The Snow Queen

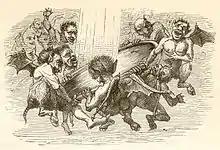
Vilhelm Pedersen illustration.

The devil, in the form of a troll, has made a magic mirror that distorts the appearance of everything that it reflects. The mirror does not reflect the good and beautiful aspects of people and things but magnifies their bad and ugly aspects. The troll's minions take the mirror all over the world to distort everything, then carry it up to heaven to mock God and the angels. As they approach heaven, the mirror trembles and falls, shattering into billions of pieces. Some become windowpanes, some spectacles, and some get stuck in people's hearts and eyes, giving them a cold and bitter disposition. The troll laughs himself sore at his mischief.